Tarragona Amphitheatre

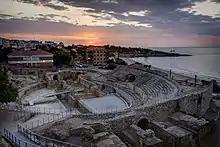
View of the amphitheatre

The Roman Amphitheatre of Tarraco is a Roman amphitheatre in the Roman "colonia" of Tarraco –present-day Tarragona, Spain–, capital of the Roman province of Hispania Tarraconensis. It was built in the 2nd century AD near the local forum. It measured , and it could house up to 15,000 spectators. It was used for gladiatorial fights and combats between beasts or men and beasts.